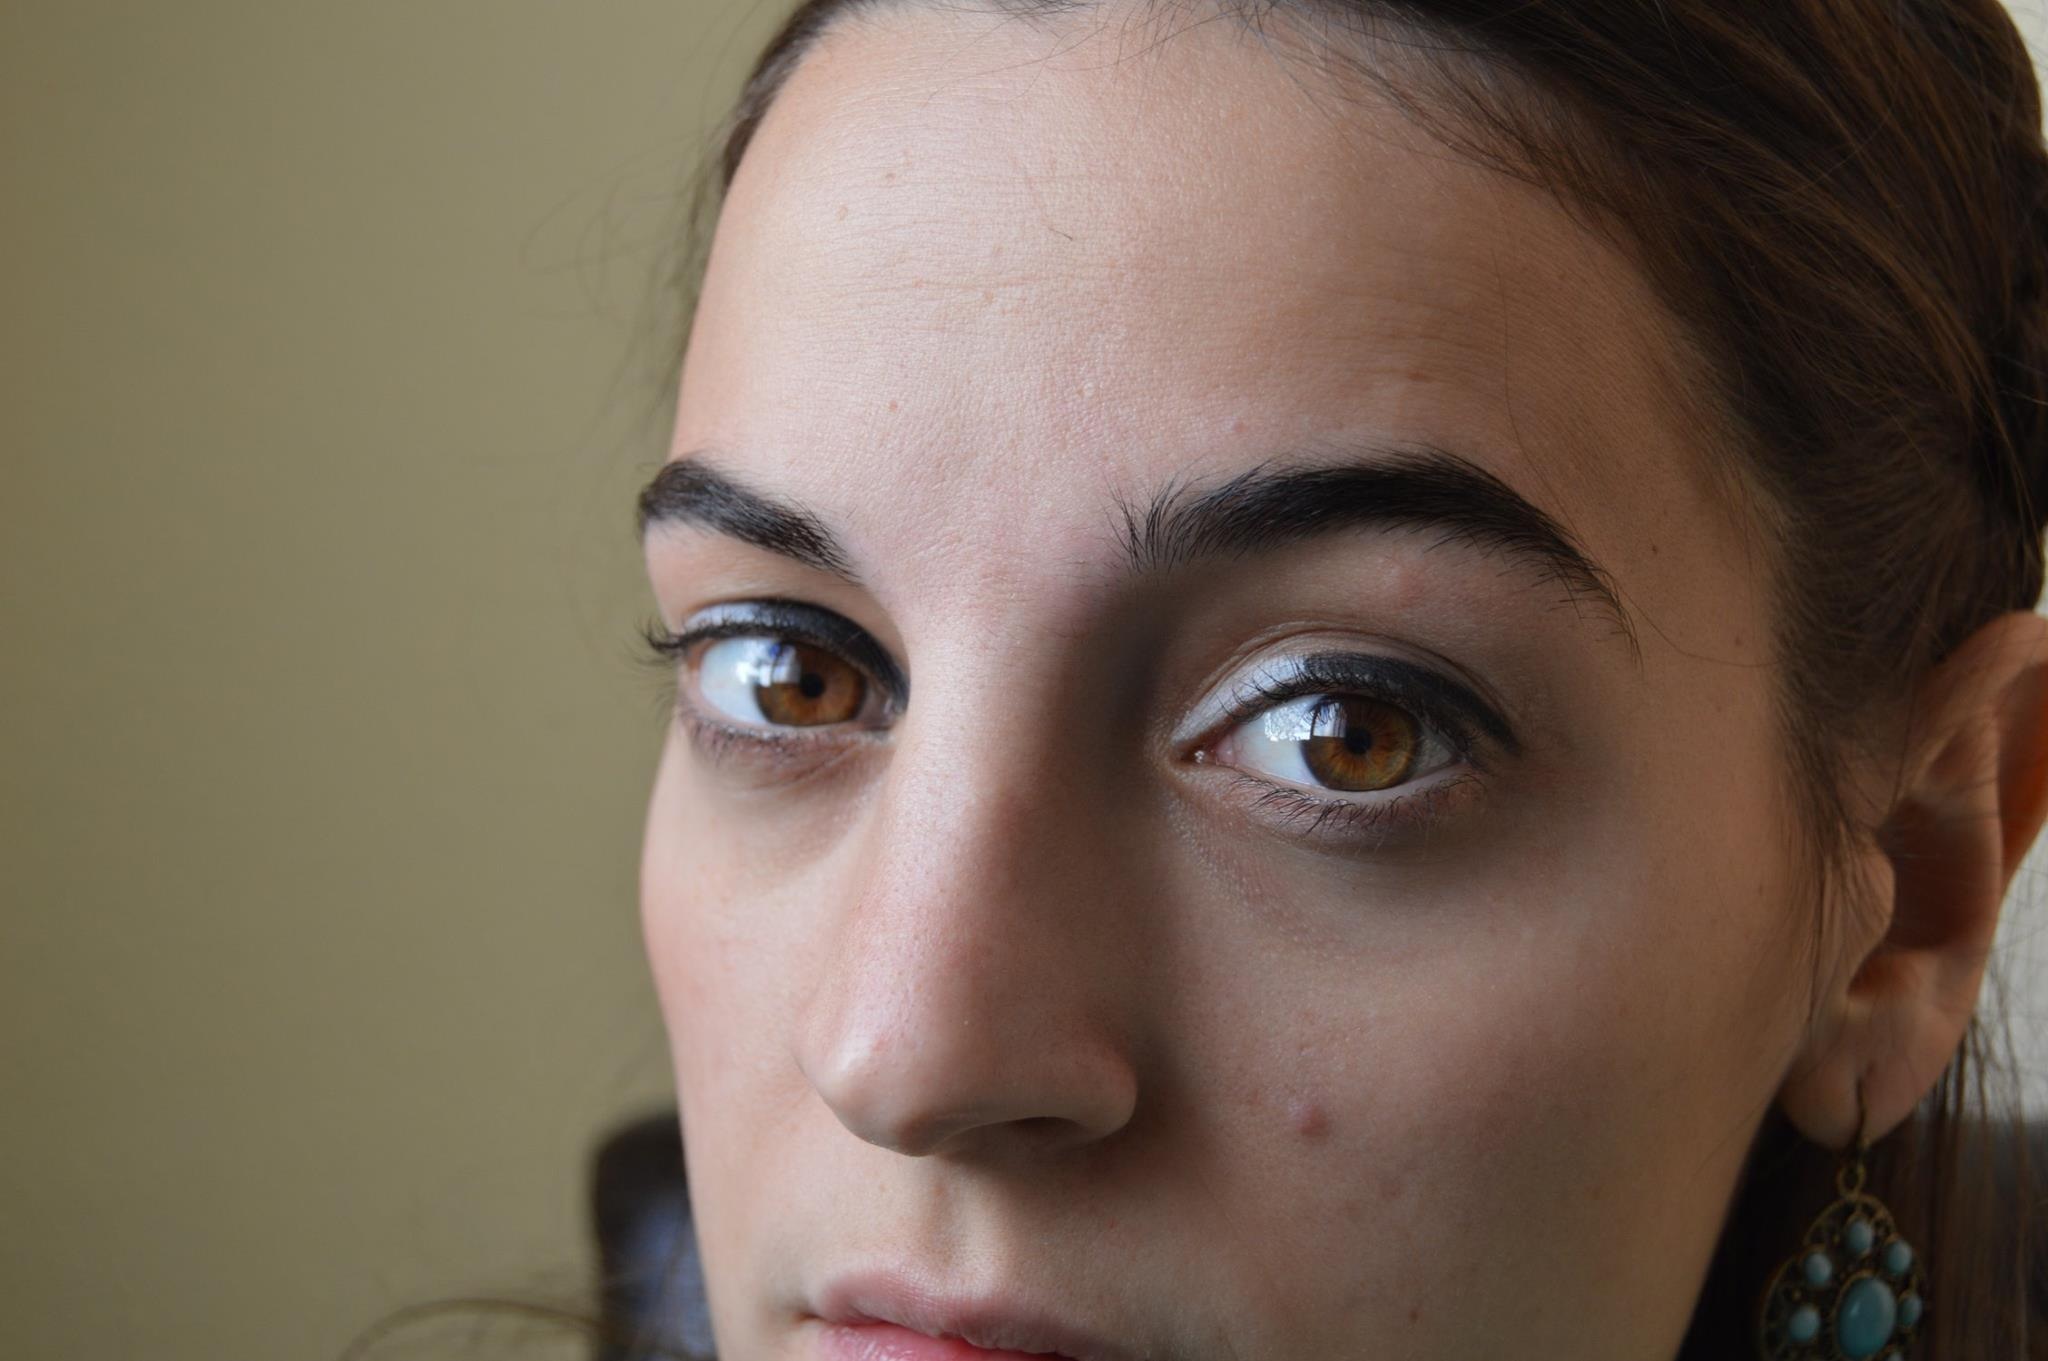
person, girl, woman, hair, portrait, model, spring, color, fashion, blue, lip, hairstyle, eyebrow, mouth, close up, human body, face, nose, eyes, cheek, women, eye, head, look, skin, beauty, organ, portrait photography